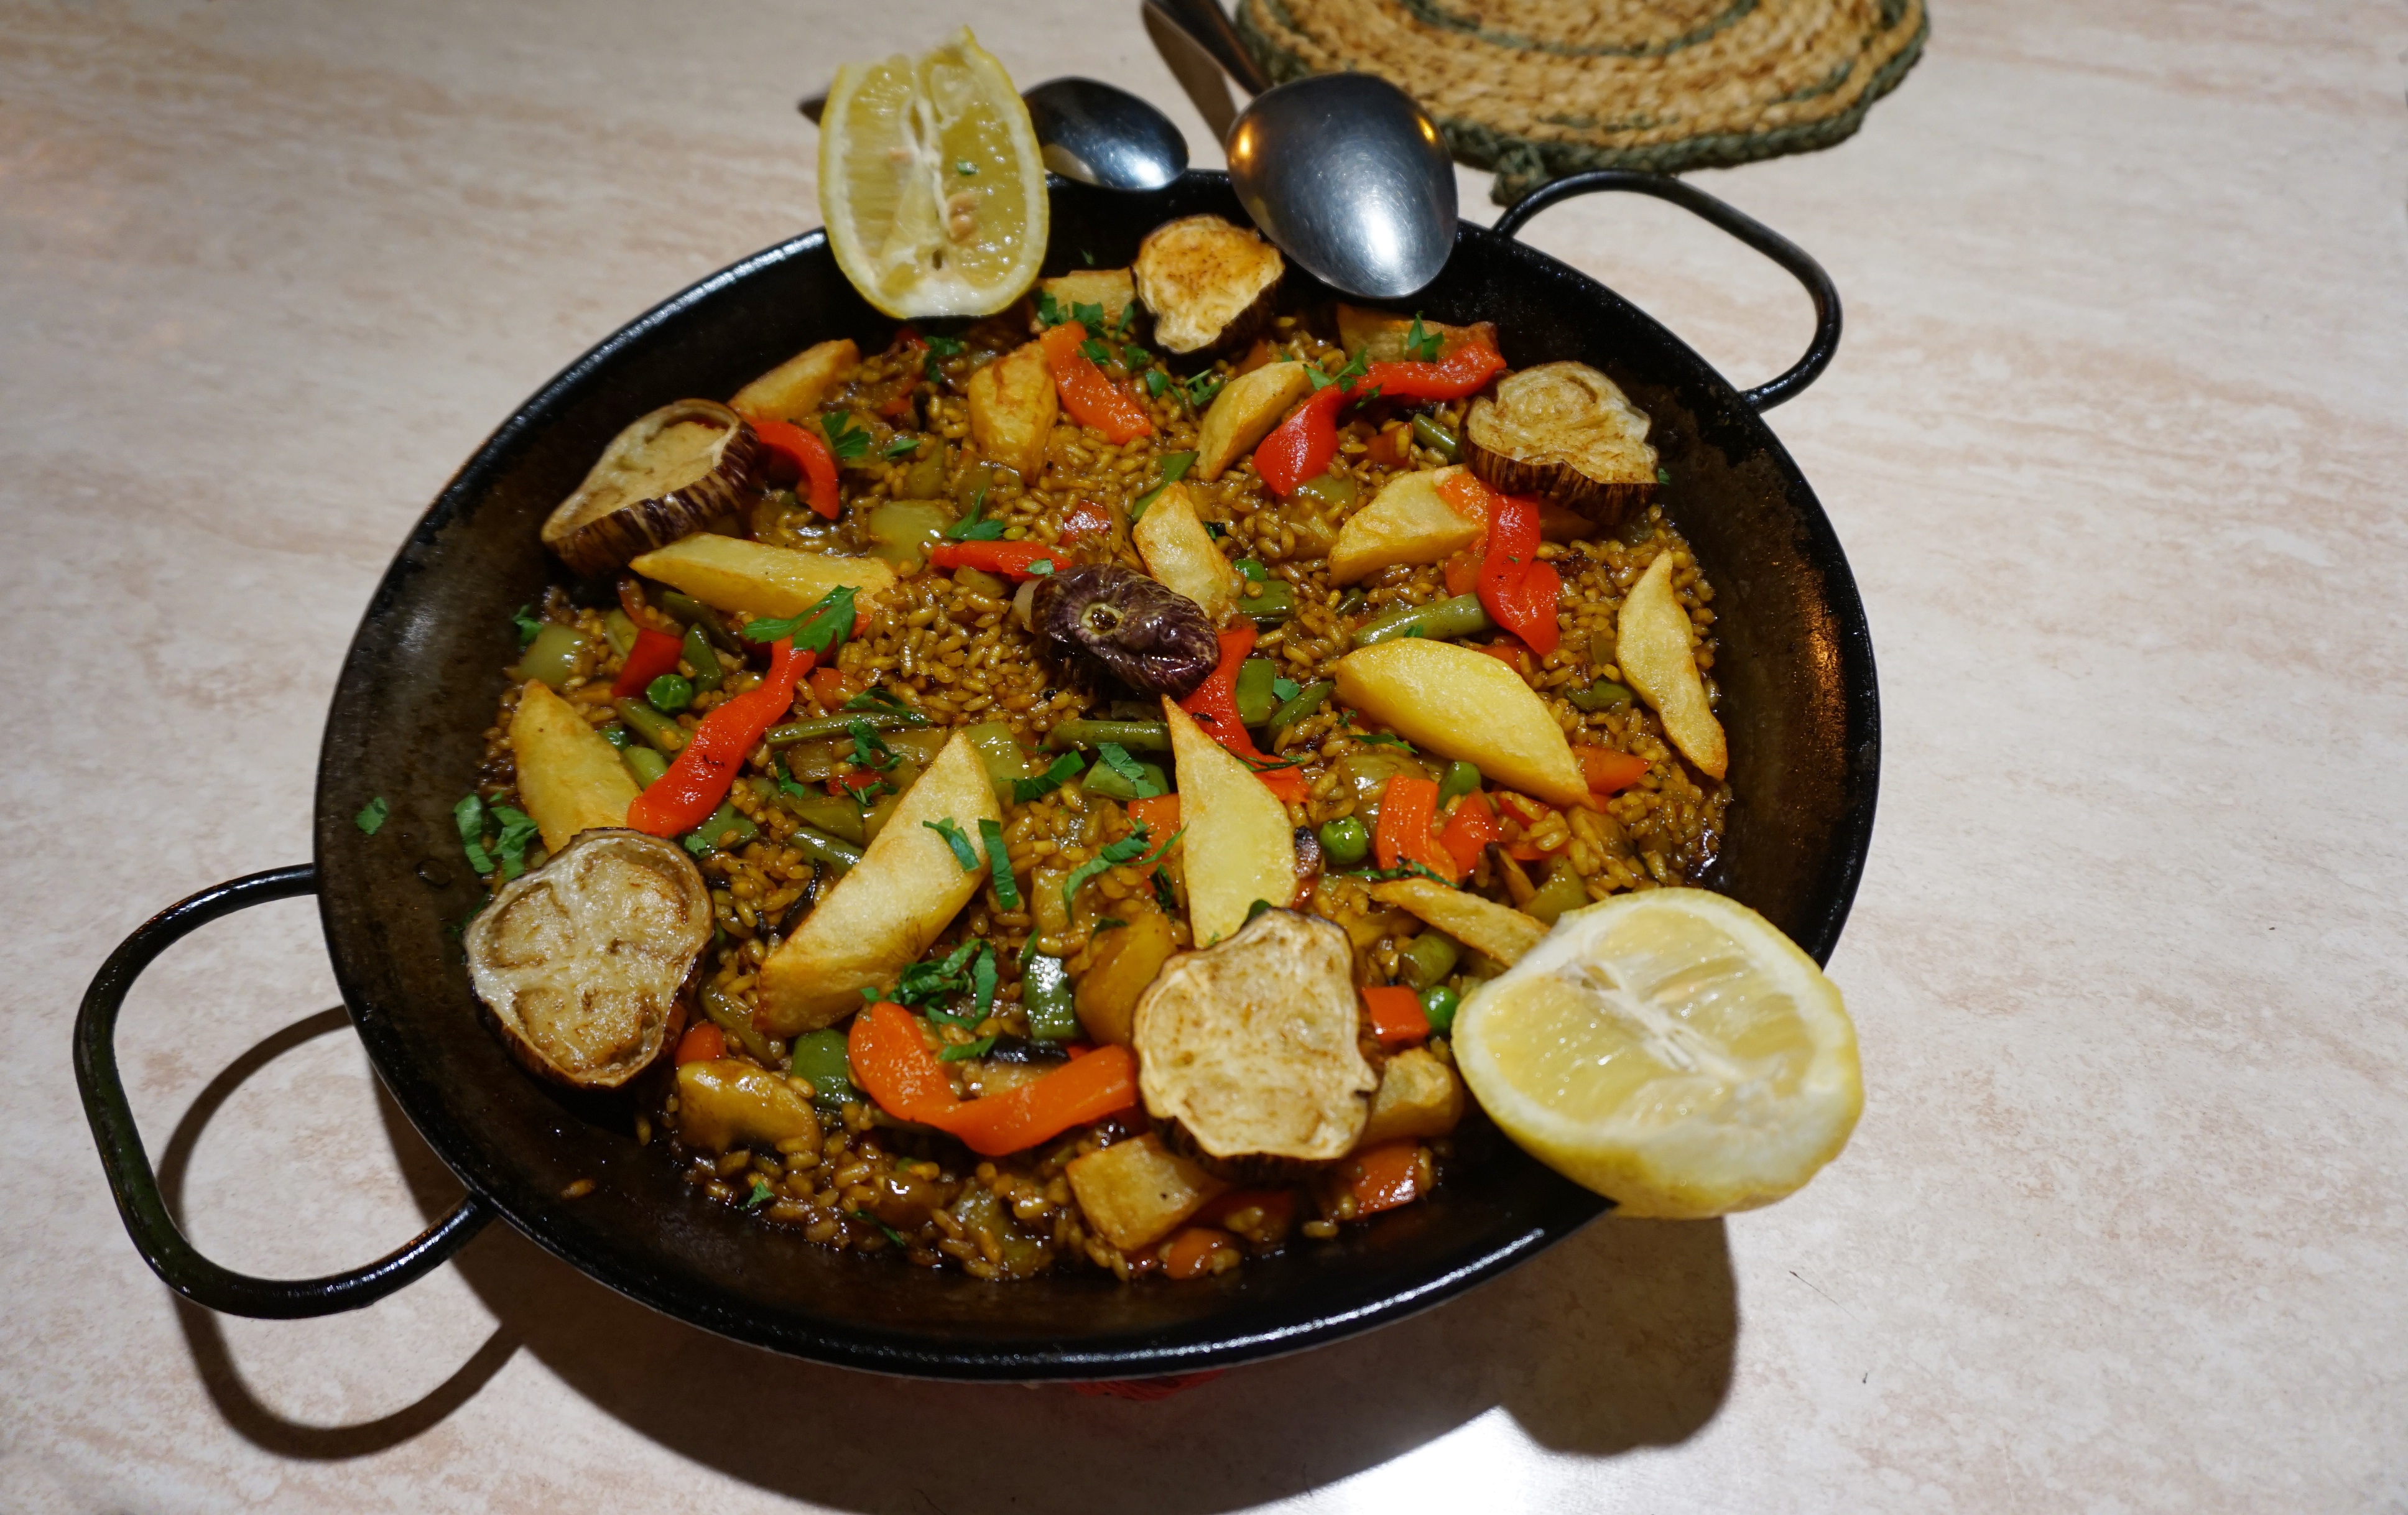
restaurant, dish, meal, food, culinary, produce, vegetable, natural, menu, lifestyle, cuisine, rice, pan, potato, eco, spain, vegetables, vegan, vegetarian, spanish, local, meatless, veggie, sustainable, eggplant, waitress, nutritious, veg, local food, paella, vegan paella, paella de verduras, veganism